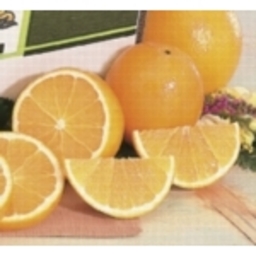
Label: Orange